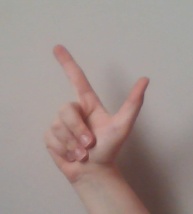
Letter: laam